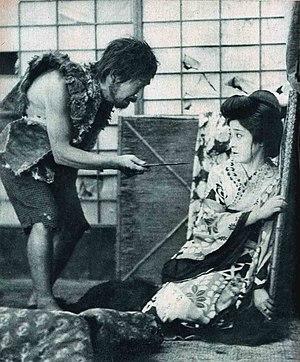
Hideo Fujino, né le 16 mai 1878 et mort le 11 février 1956, est un acteur japonais.
Hiroshi Shimizu est un réalisateur et scénariste japonais né le 28 mars 1903 et mort le 23 juin 1966.